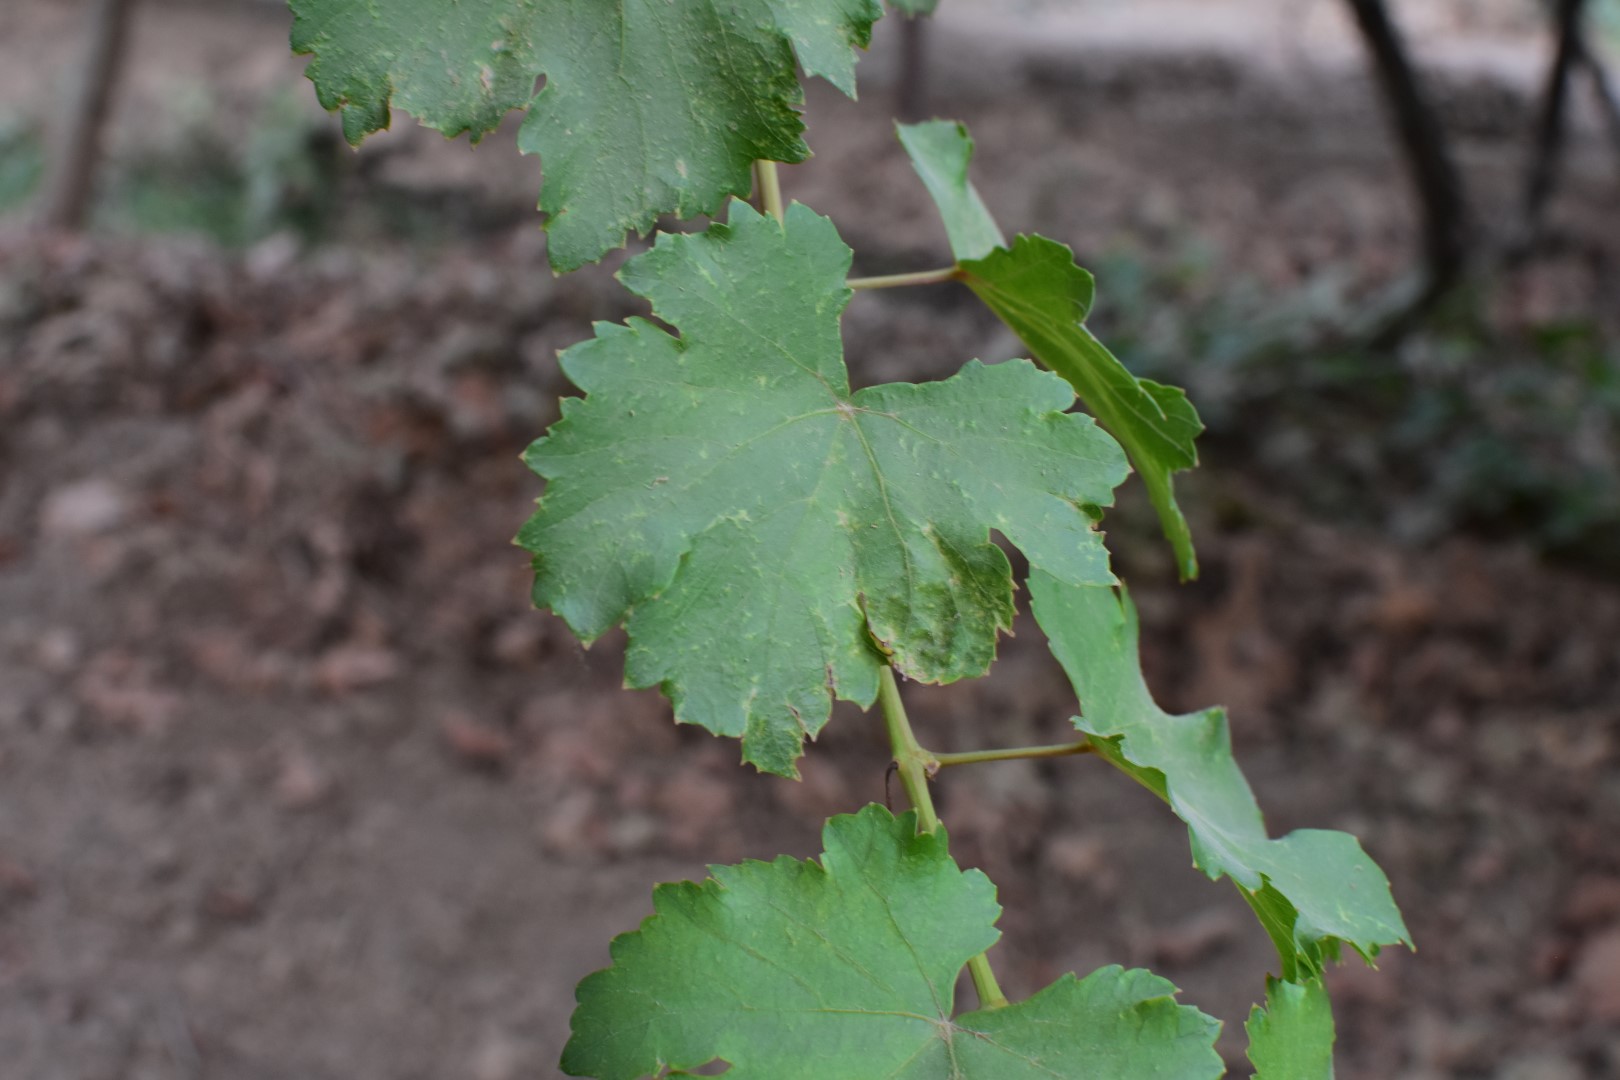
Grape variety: Kamali